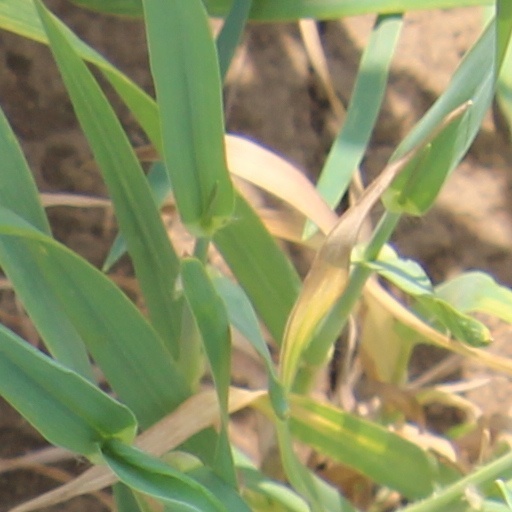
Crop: wheat